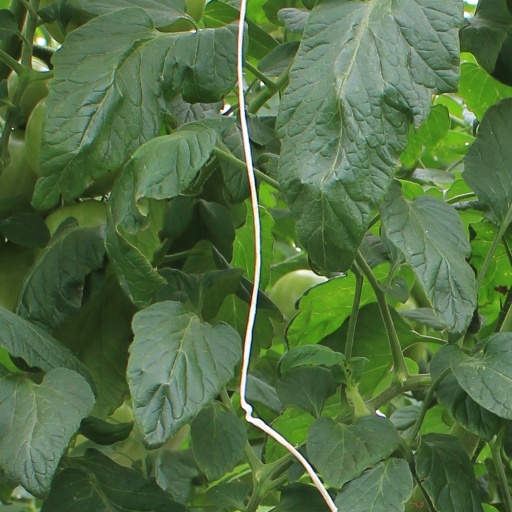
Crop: tomato